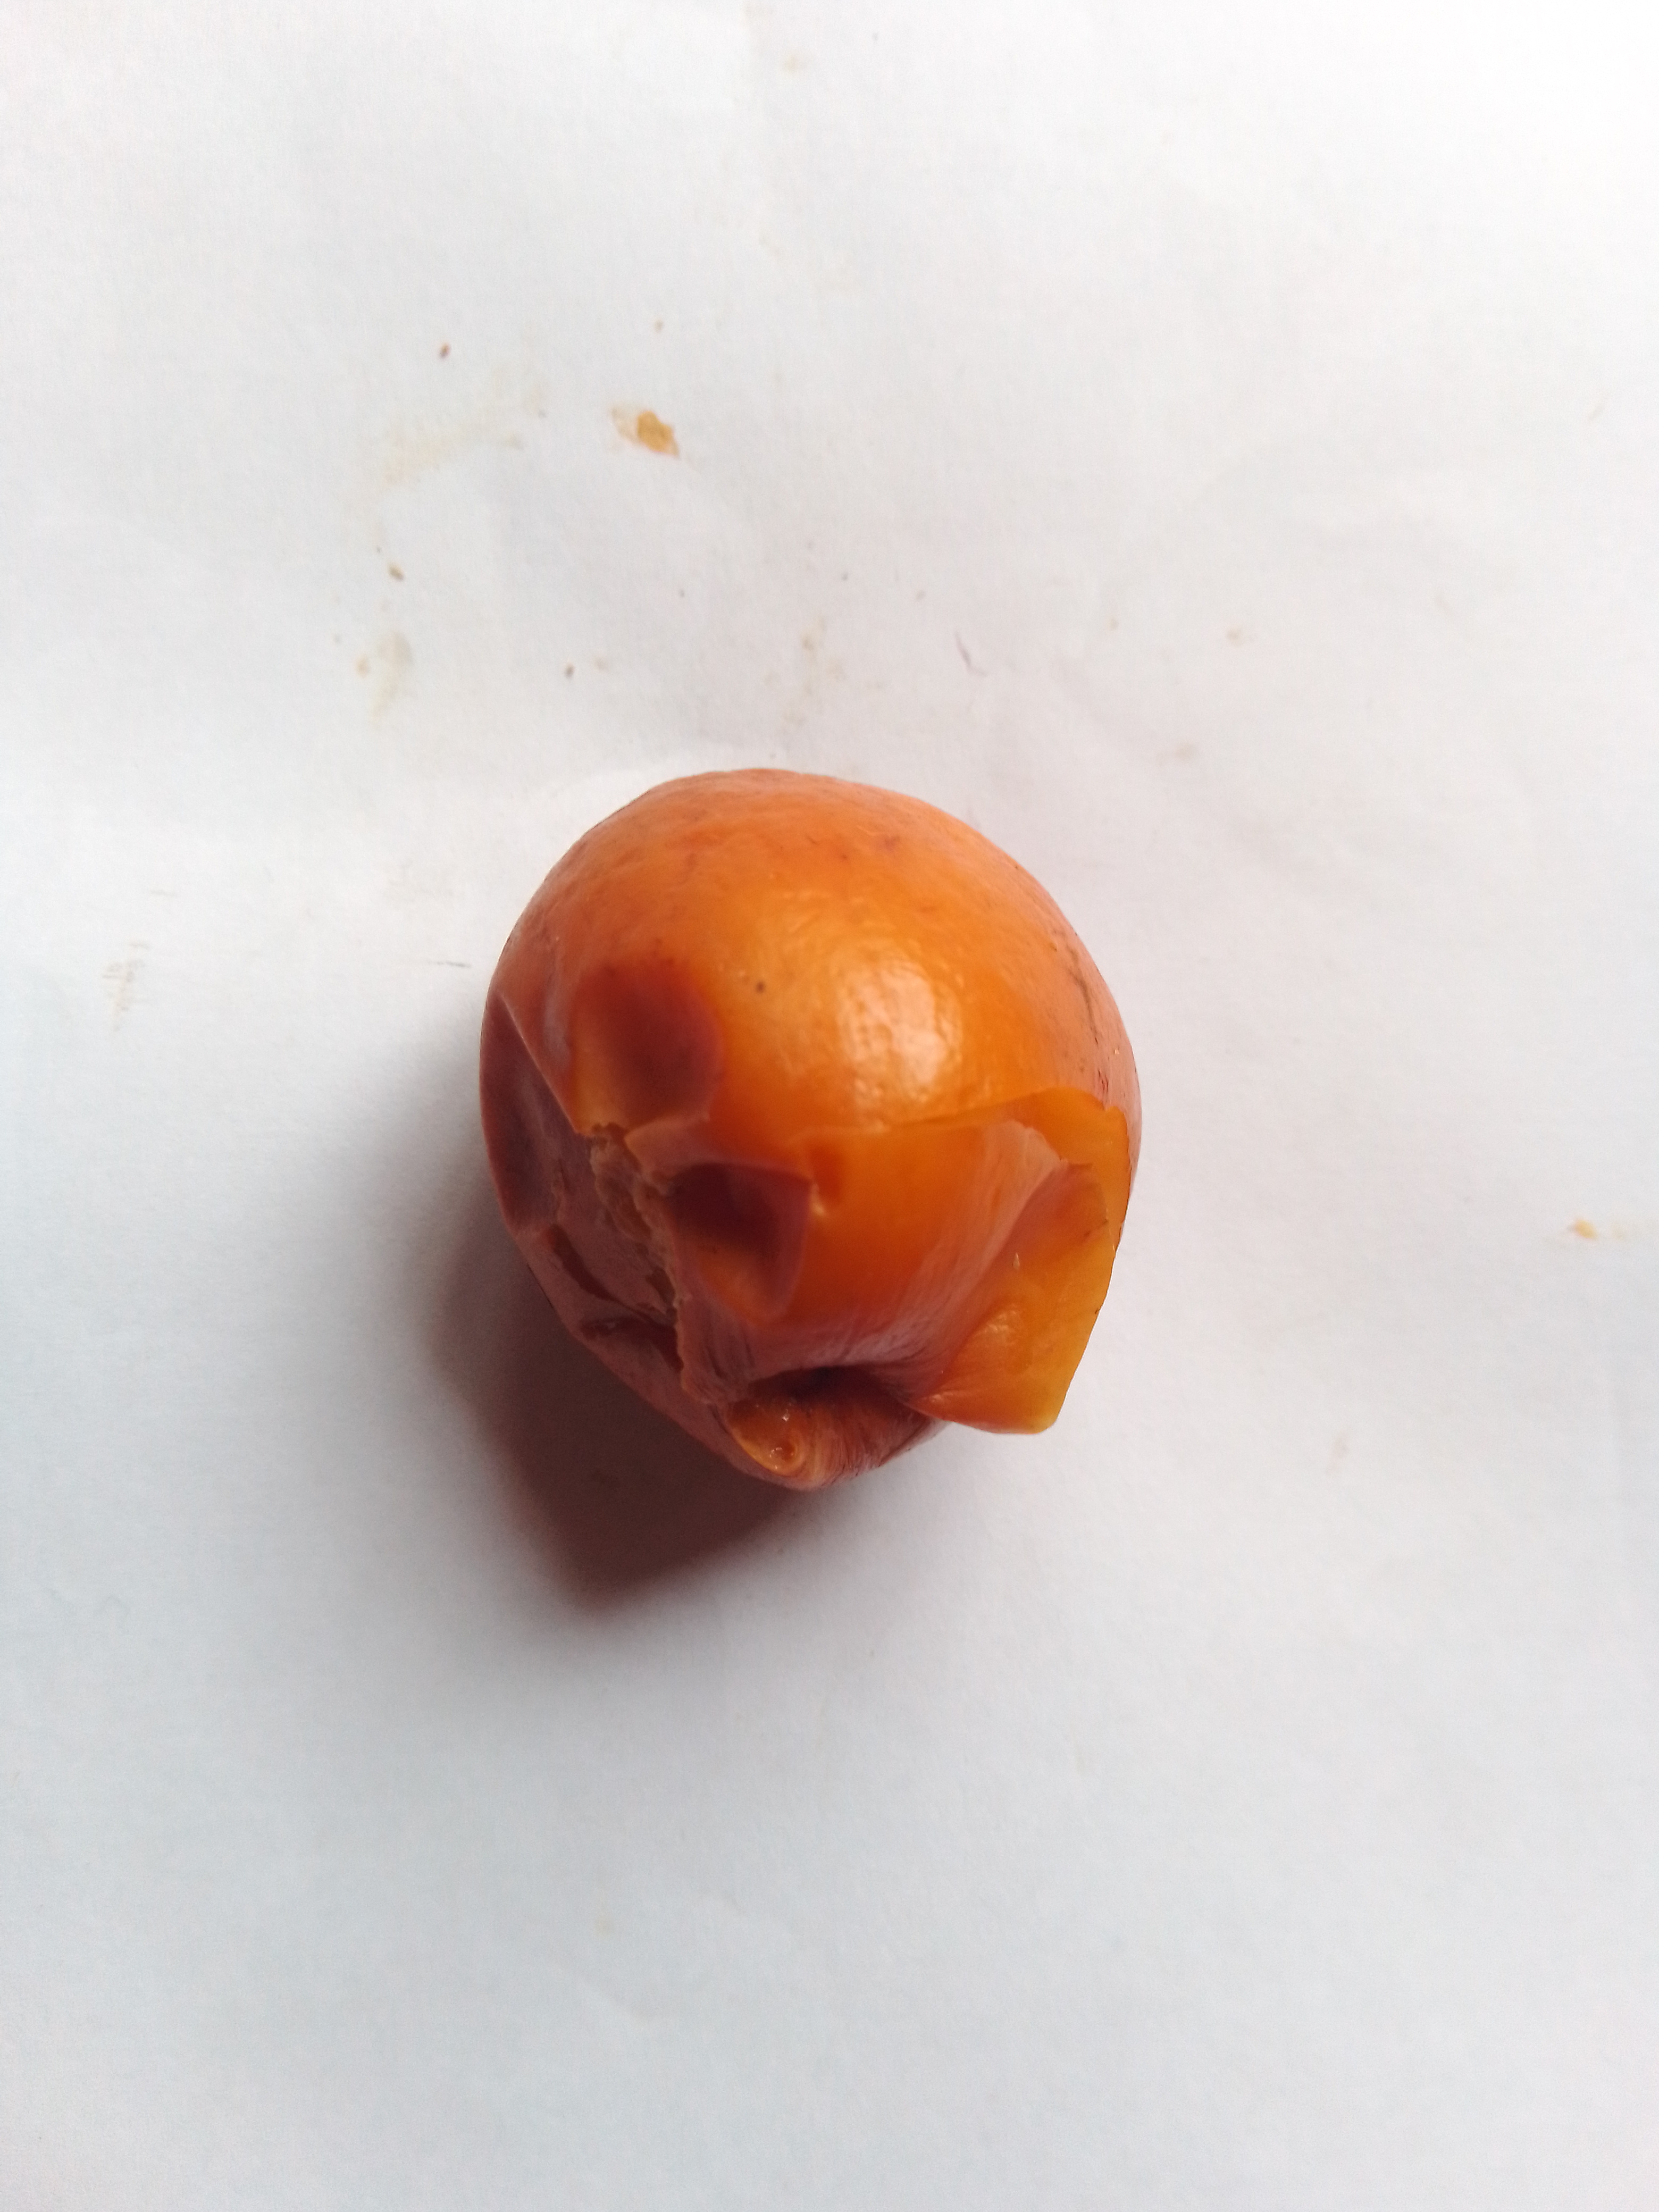
Fruit: jujube
Condition: rotten